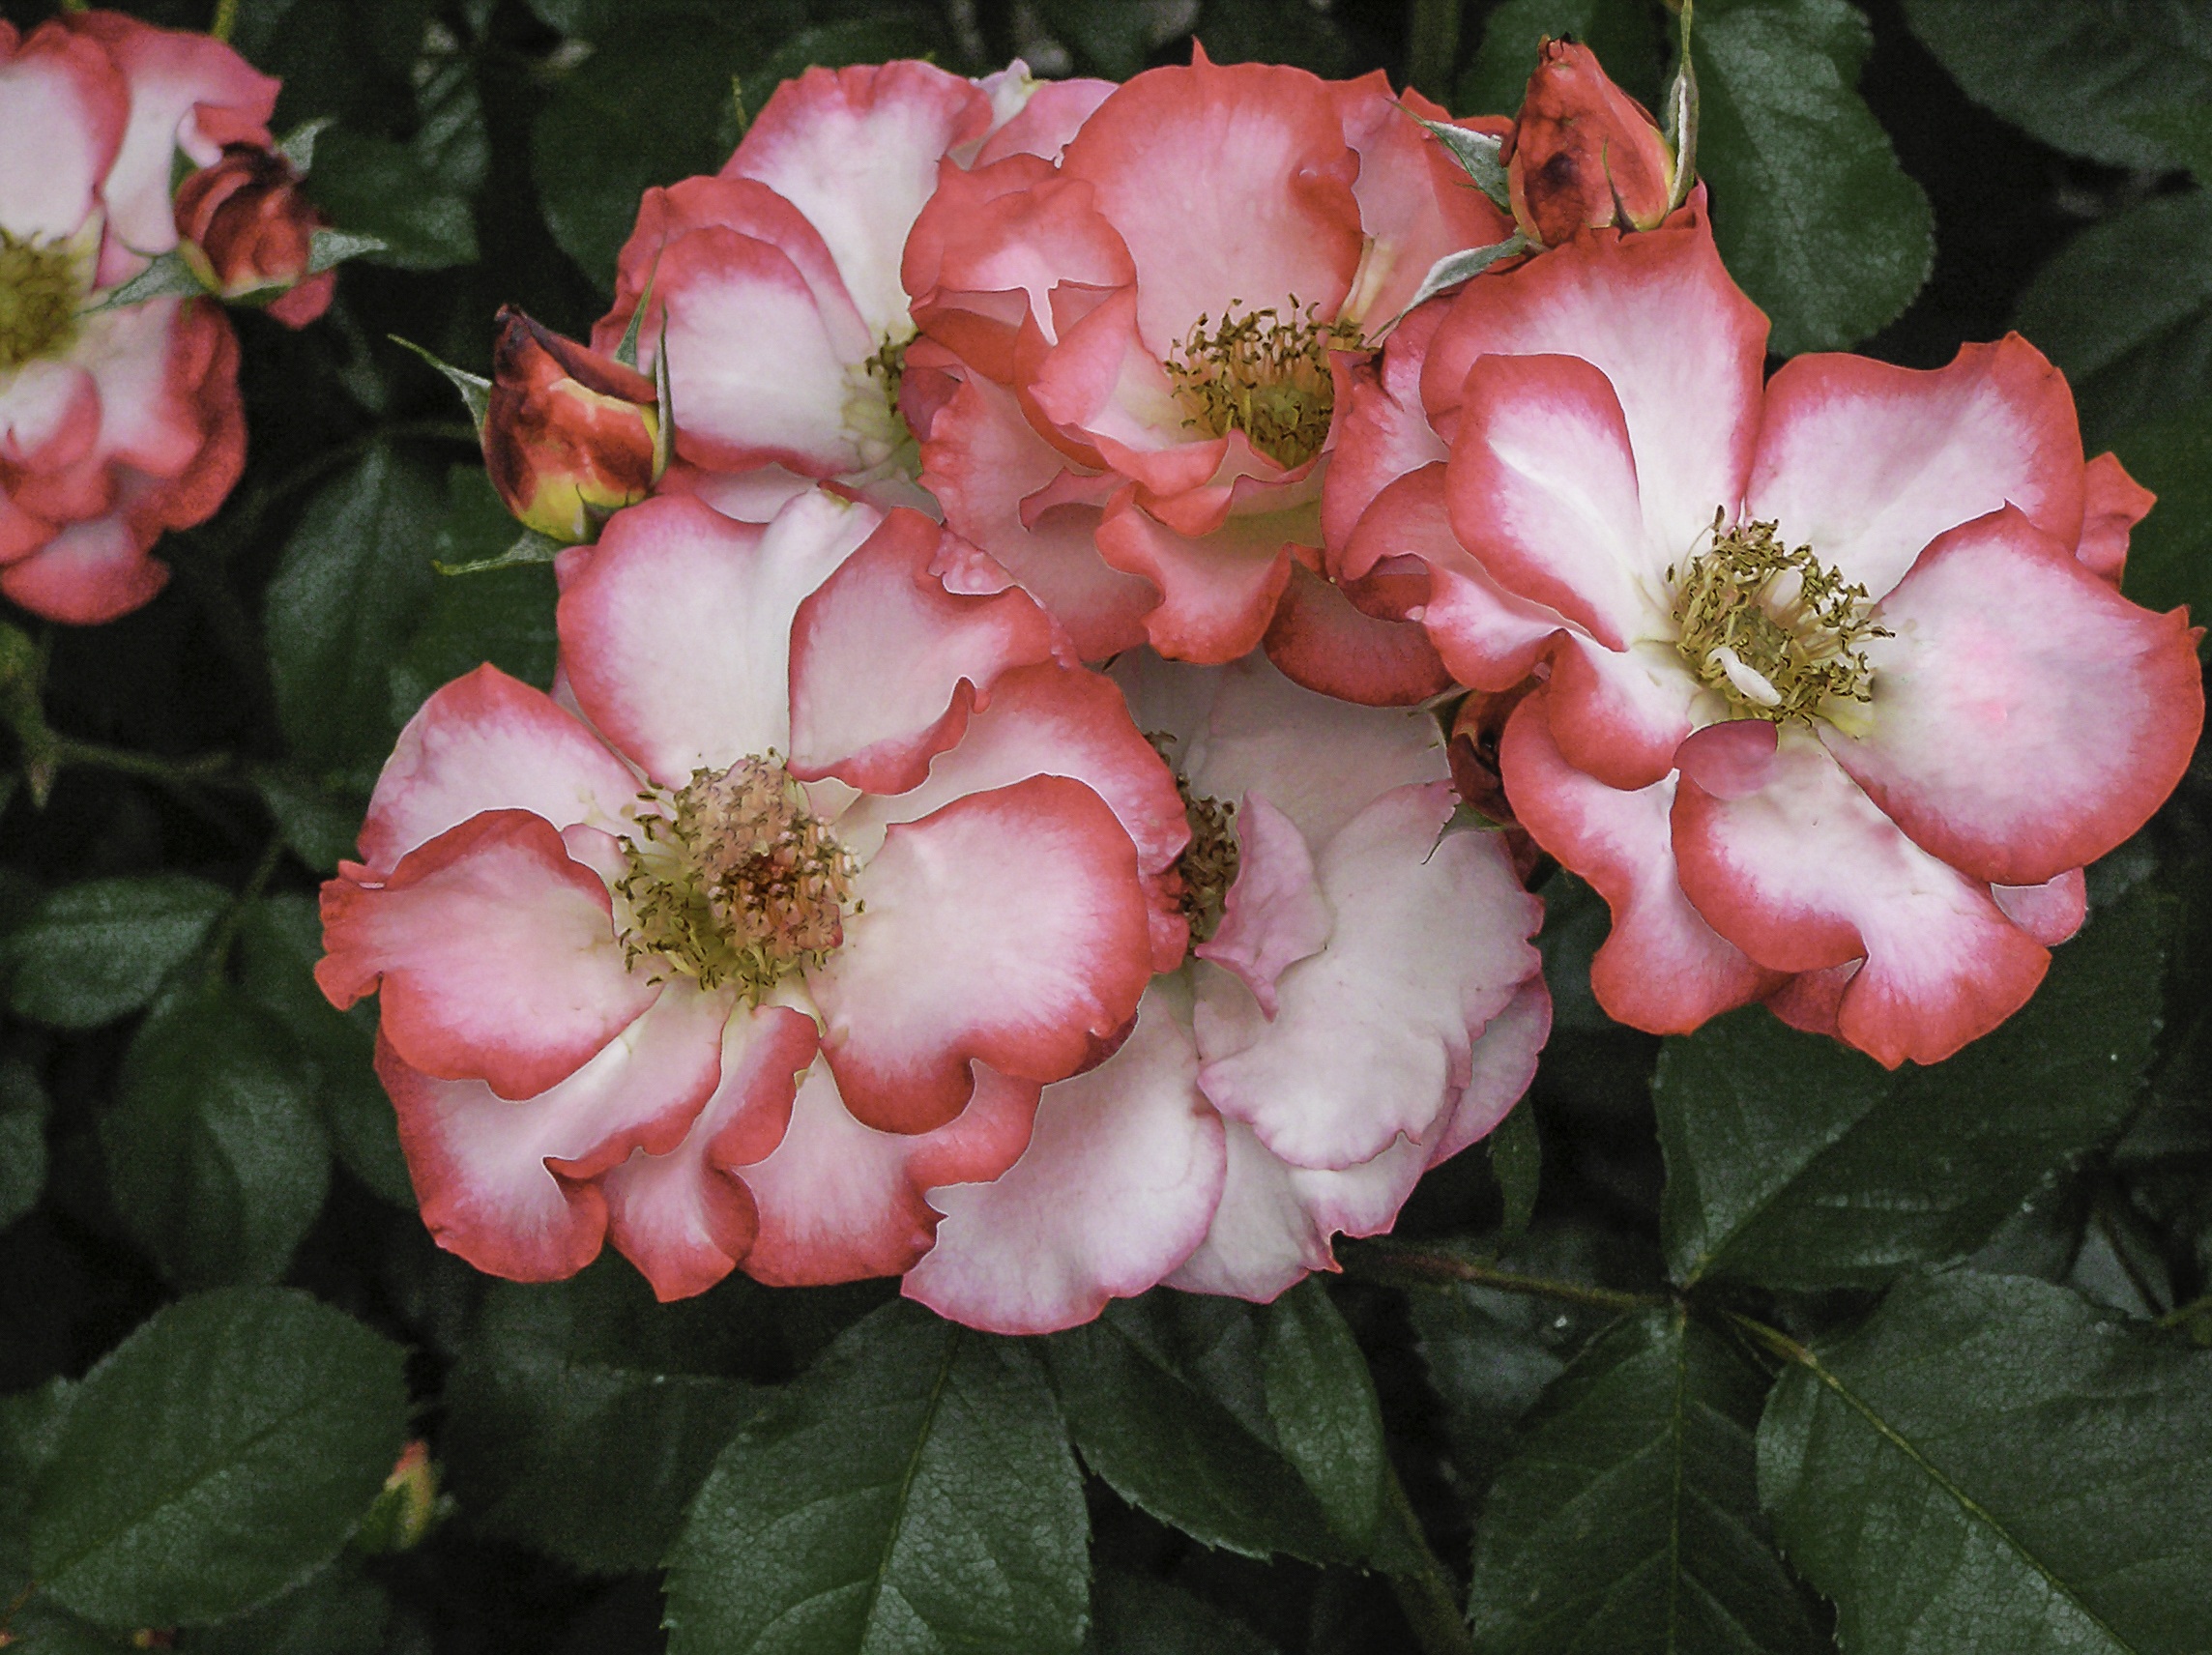
blossom, plant, white, flower, petal, floral, rose, botany, garden, pink, flora, shrub, floribunda, flowering plant, garden roses, rose family, betty boop, land plant, rosa centifolia